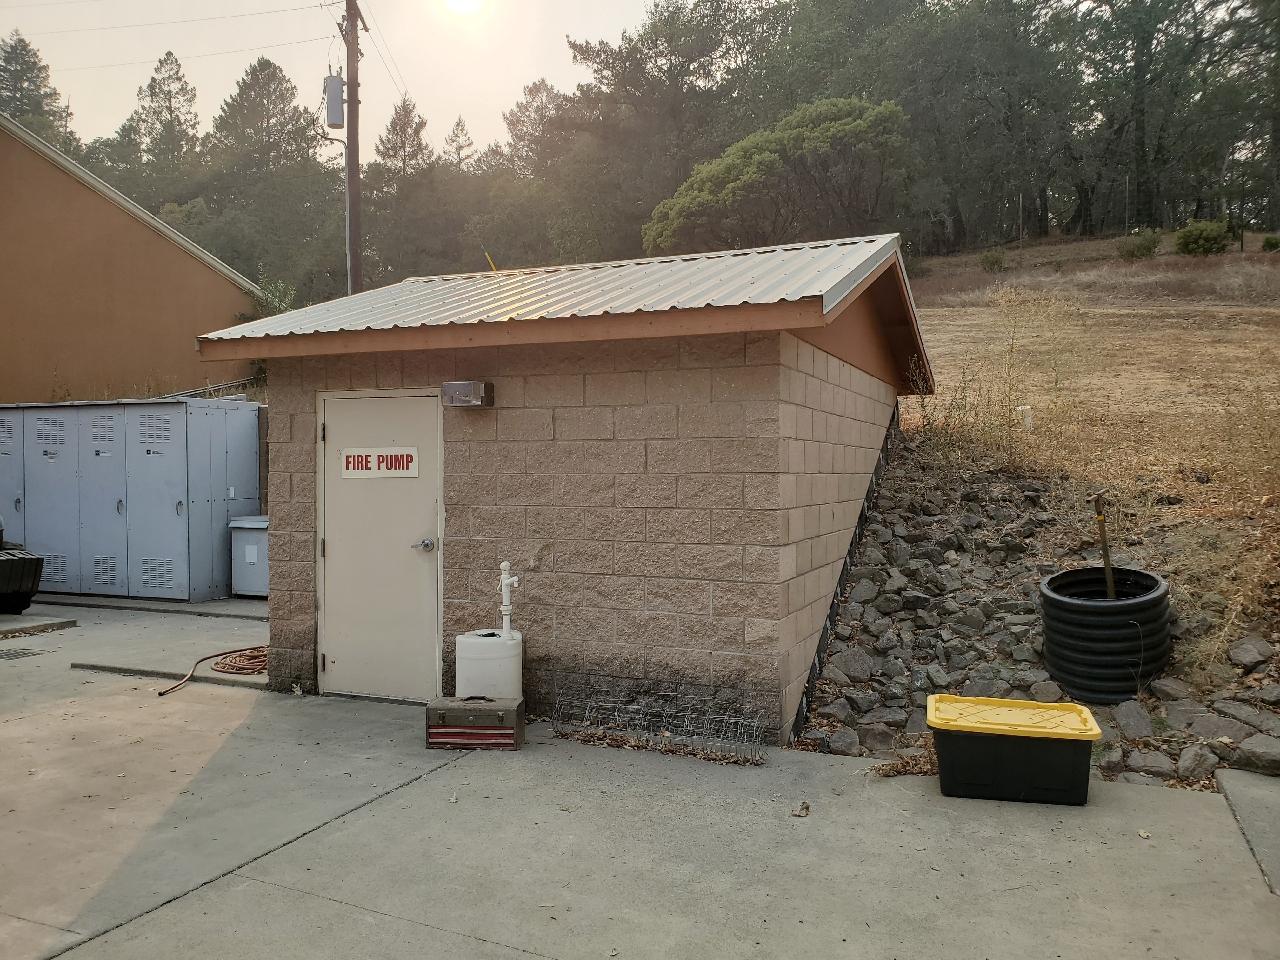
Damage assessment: no_damage